USS Vermont (BB-20)

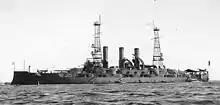
"Vermont" following her modernization in 1909

"Vermont" returned to the Boston Navy Yard for repairs after the ceremonies at Hampton Roads concluded; the work lasted from 9 March to 23 June. She then rejoined the fleet off Provincetown; the 1st Division made a trip to Boston for the 4th of July celebration there. Starting on 7 July, the Atlantic Fleet conducted extensive maneuvers until 4 August. "Vermont" then took part in gunnery training off the Virginia Capes. Additional training exercises followed through the end of the year, interrupted only by visits to New York City and to Stamford, Connecticut, for the Hudson–Fulton Celebration and Columbus Day, respectively. In late December, she was back in New York City. "Vermont" then steamed south to Guantanamo Bay, Cuba, which she reached on 12 January 1910. Two months of exercises there followed before gunnery training off the Virginia Capes. The ship was back in Boston on 29 April for repairs that lasted until mid-July. After returning to service, she took on a contingent of Naval Militia at Boston for a cruise to Provincetown from 22 to 31 July.